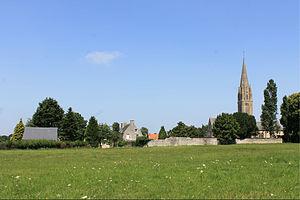
Ducy-Sainte-Marguerite (Calvados)
Ducy-Sainte-Marguerite est une commune française située dans le département du Calvados en région Normandie, peuplée de 160 habitants.